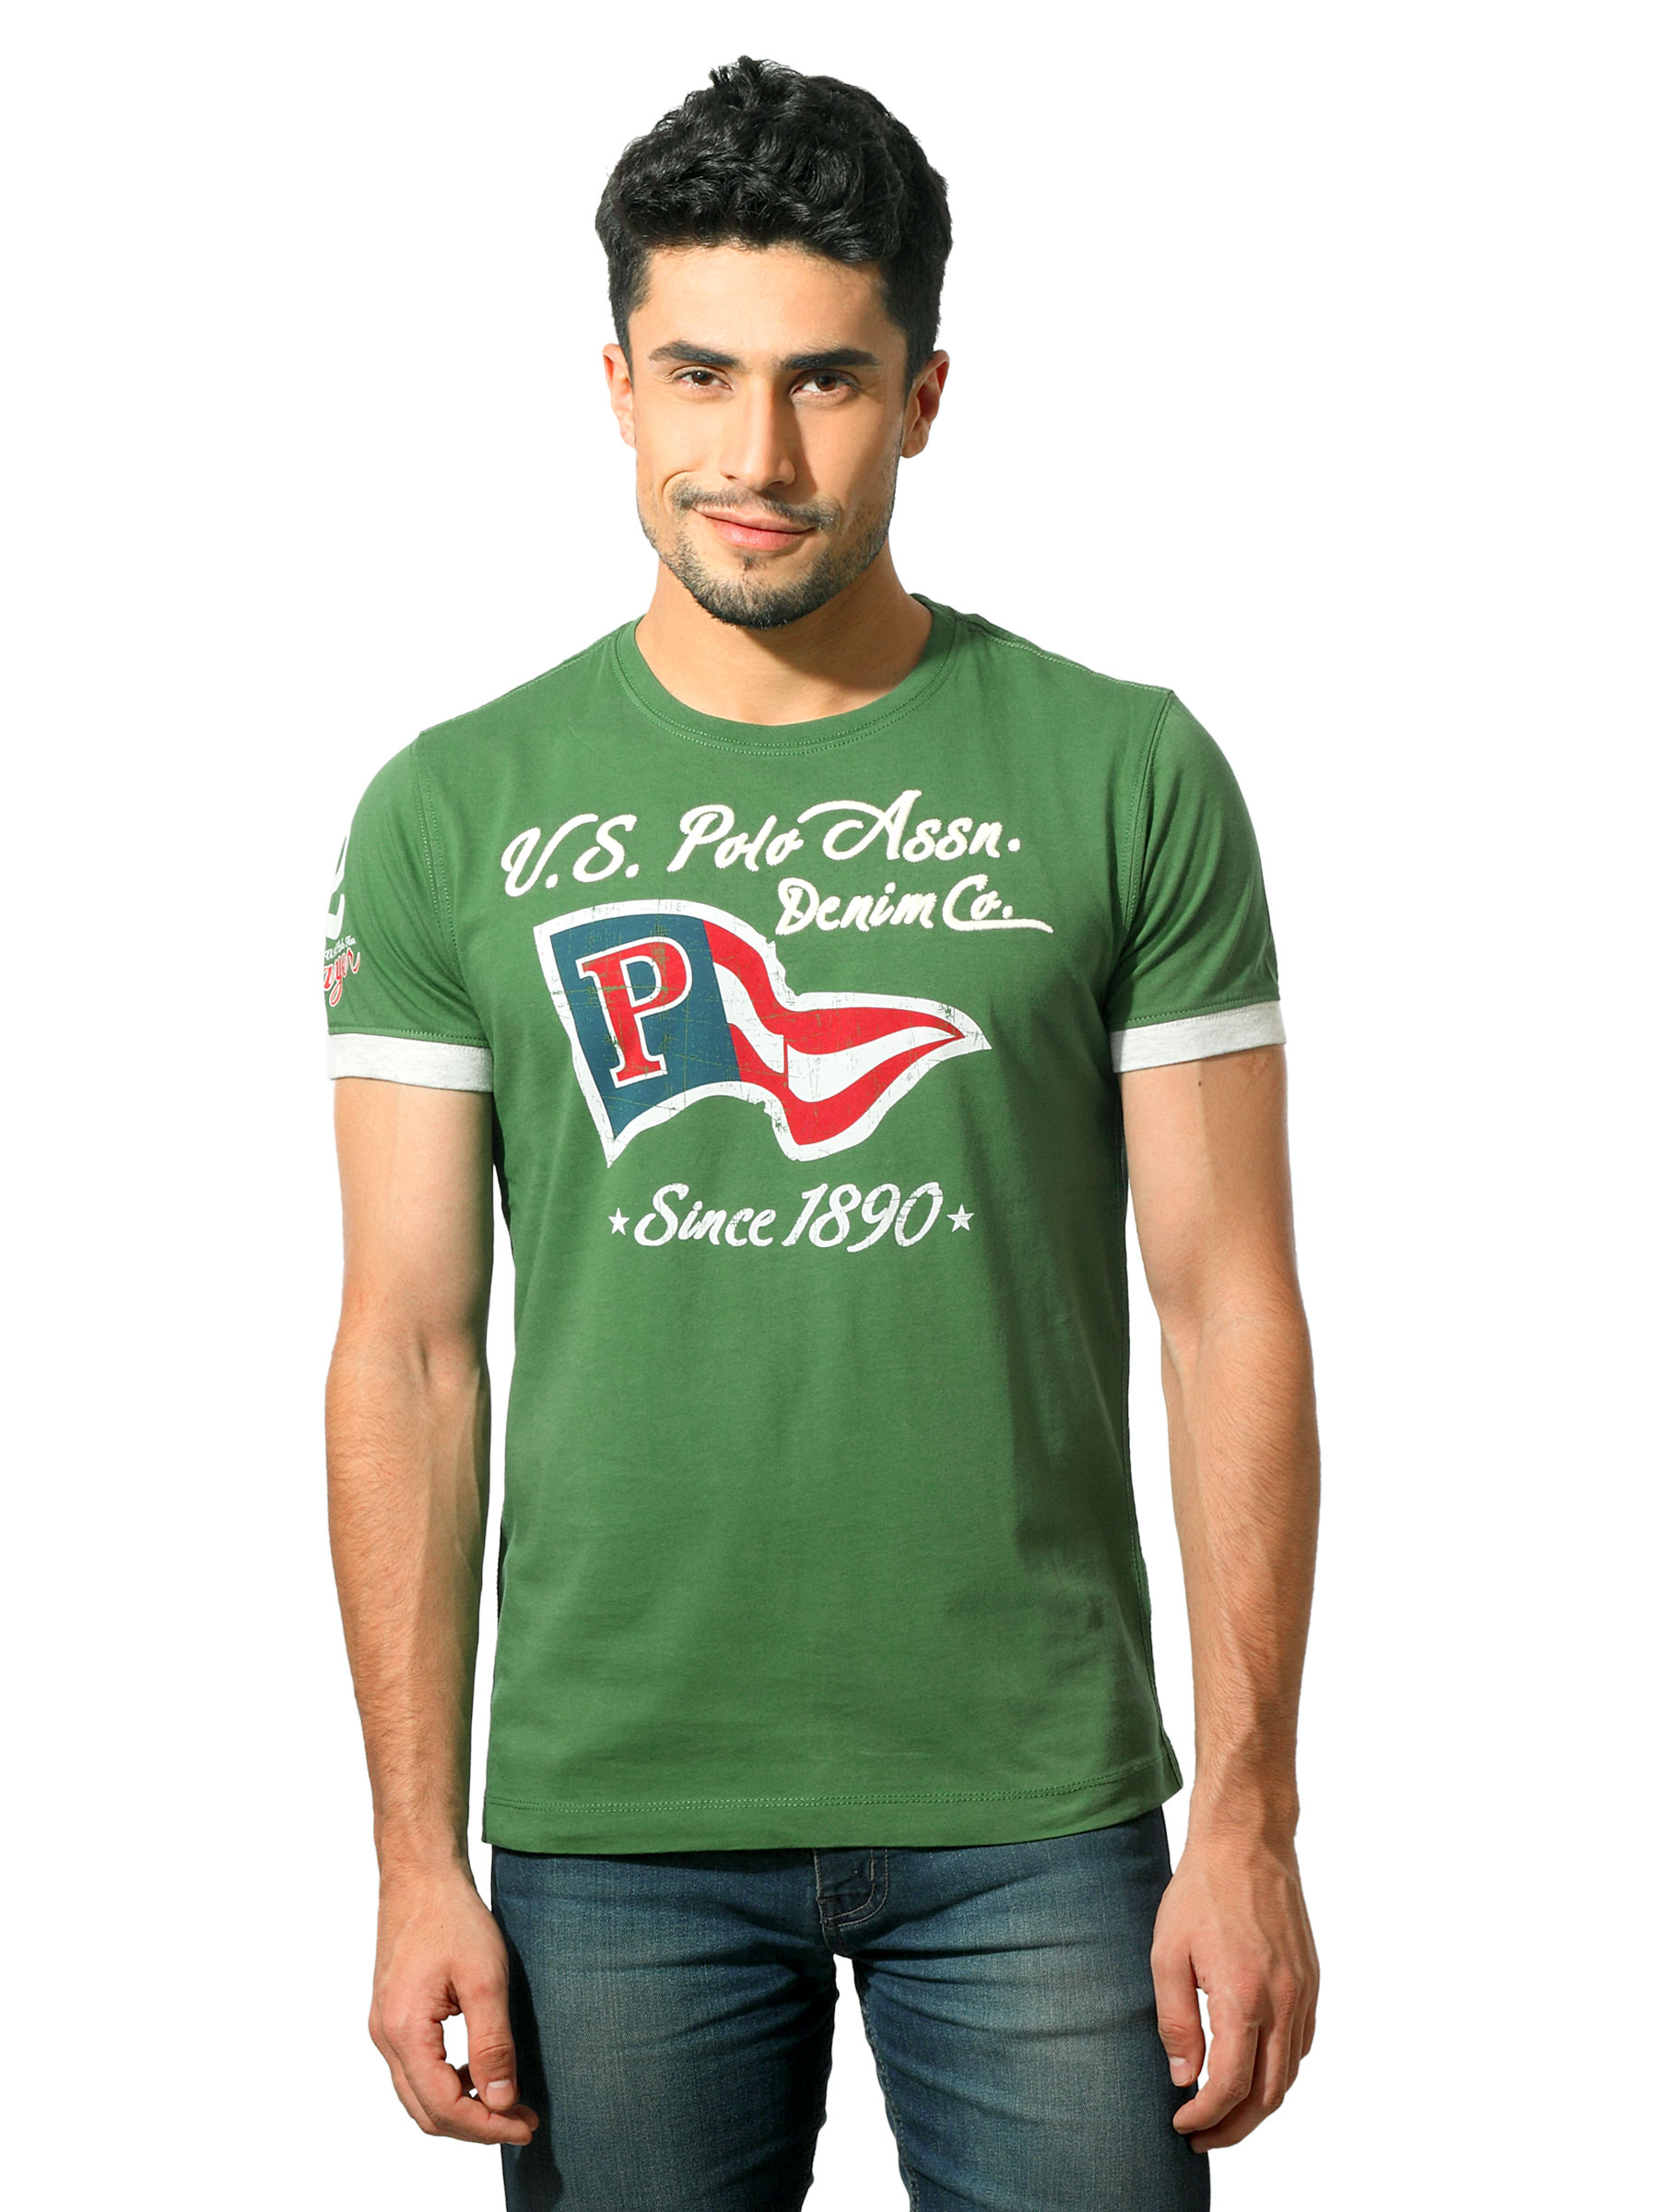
U.S. Polo Assn. Denim Co. Men Printed Green T-Shirt
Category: Apparel / Topwear / Tshirts
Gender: Men
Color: Green
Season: Summer 2012
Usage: Casual